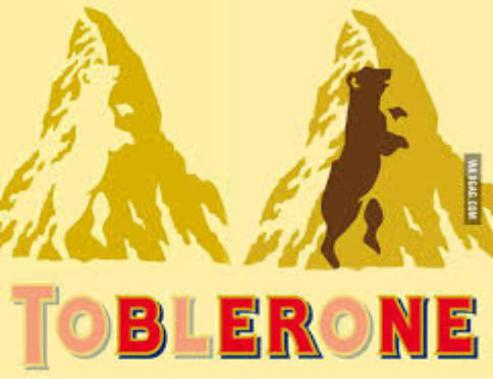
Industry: Food